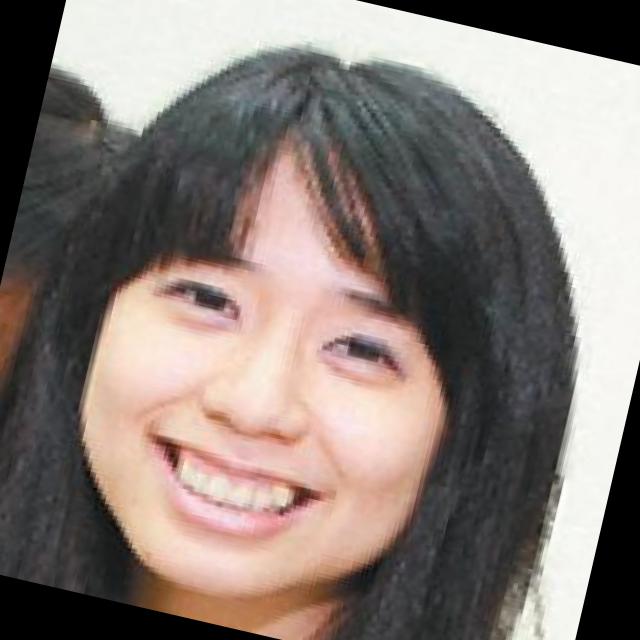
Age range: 21-44